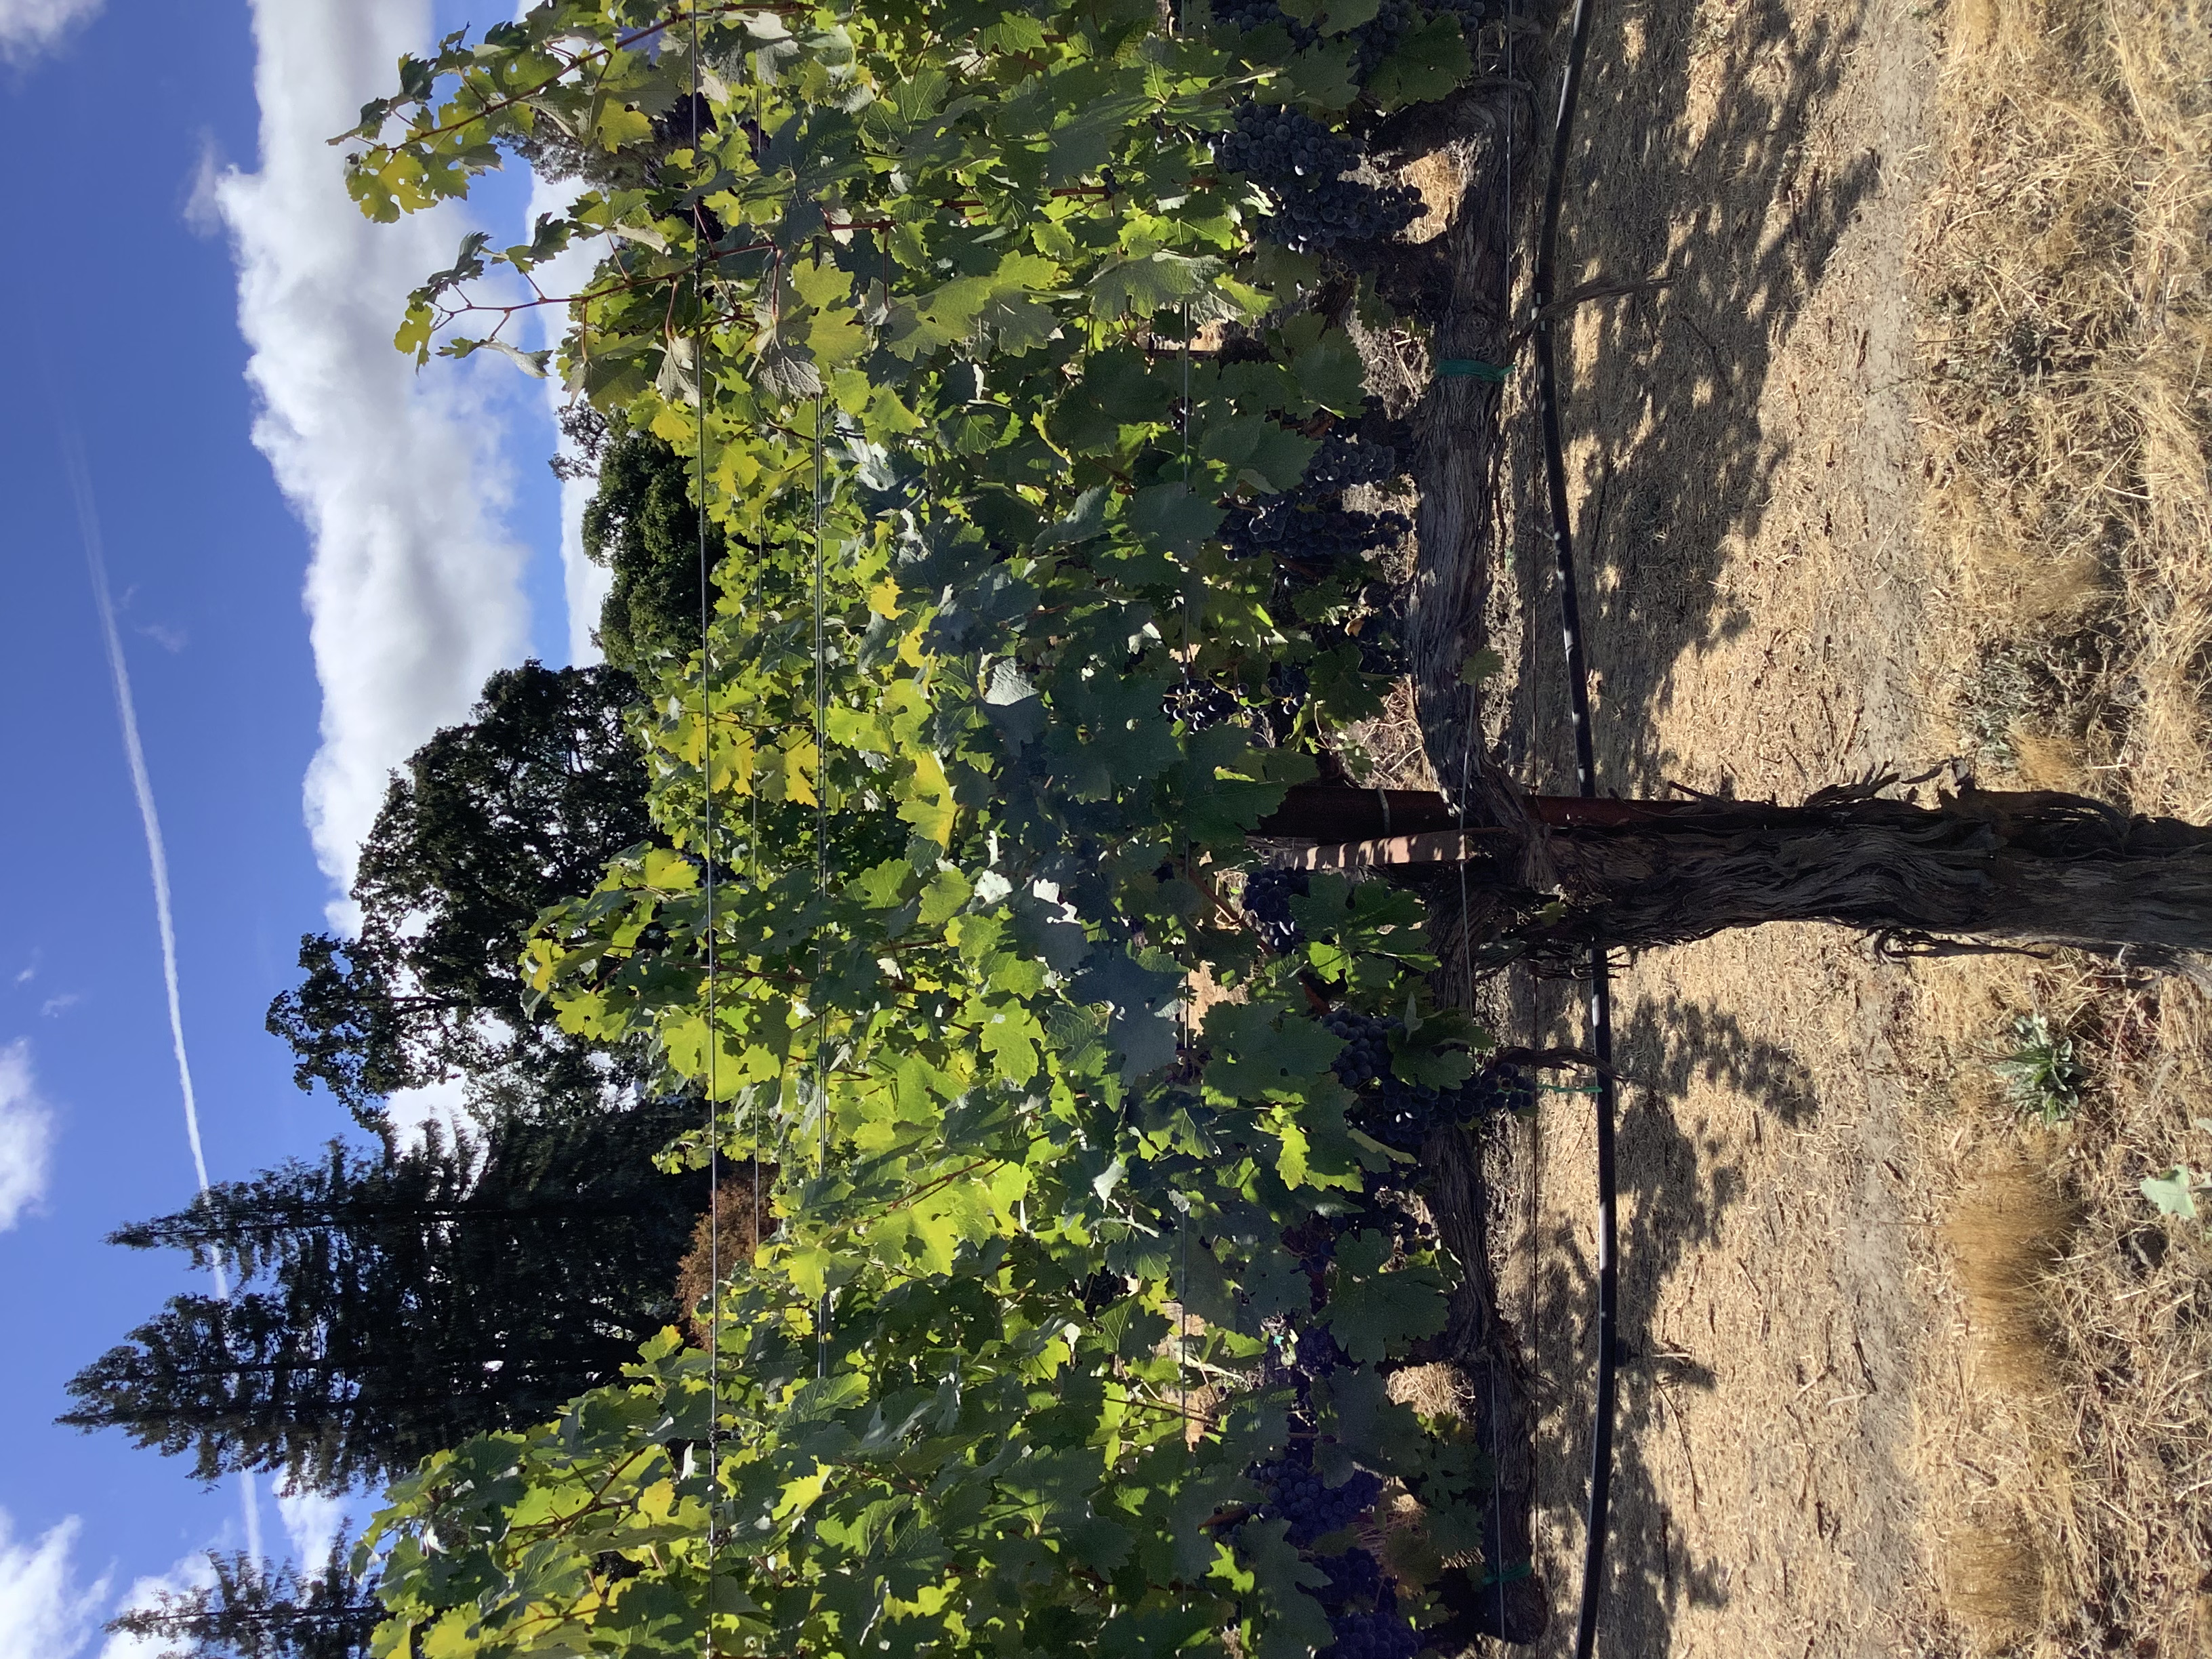
Label: No Virus